St Helen's Church, Bilton-in-Ainsty

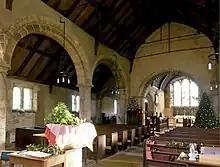
View from the nave into the chancel

The church is constructed of limestone and cobbles. It has a four-bay nave and three-bay chancel, aisles, a south porch, and a bellcote at the west end. The bellcote dates from the 17th century and is believed to have replaced a bell tower. The west wall has a restored Norman arched window, with an oculus window above, and the south aisle has a possible Saxon window in its west wall, reset in the 13th century and restored by Scott.